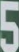
Number: 5